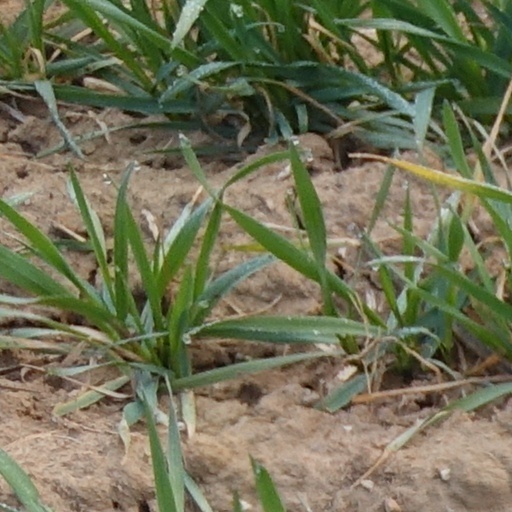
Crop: wheat